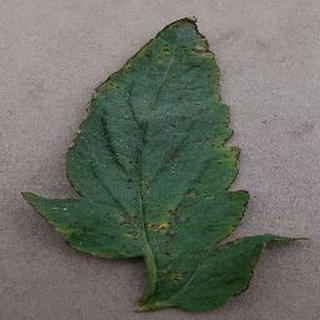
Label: tomato_bacterial_spot